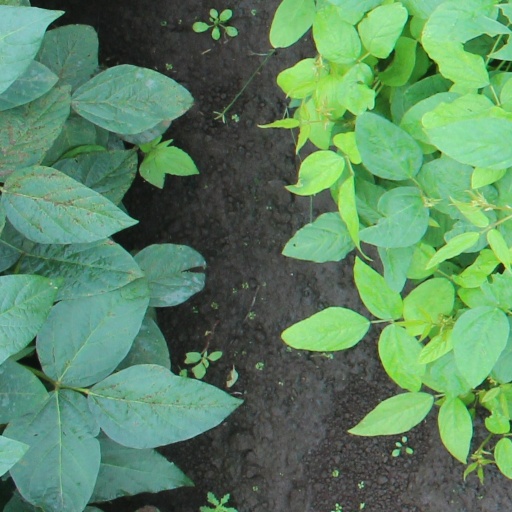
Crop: soybean